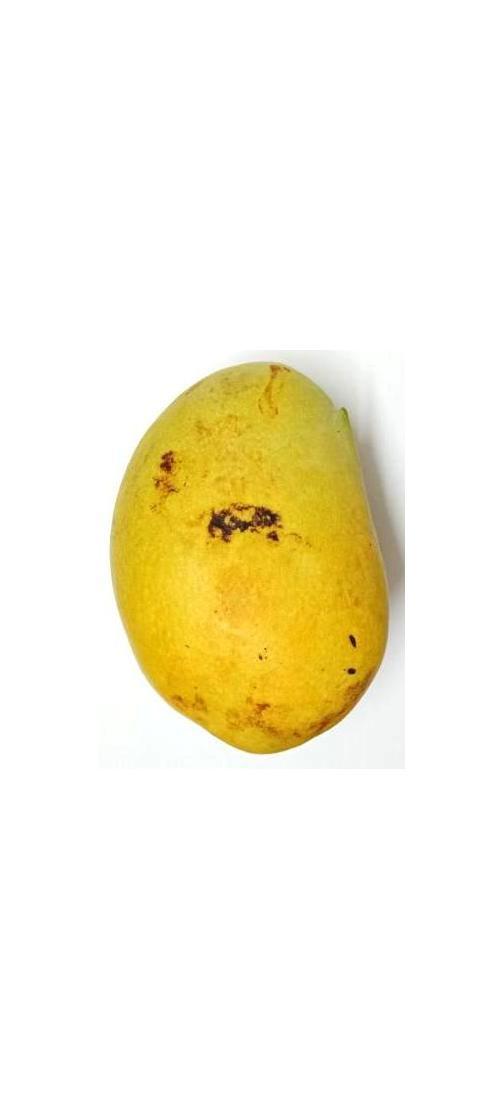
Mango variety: Bari-11